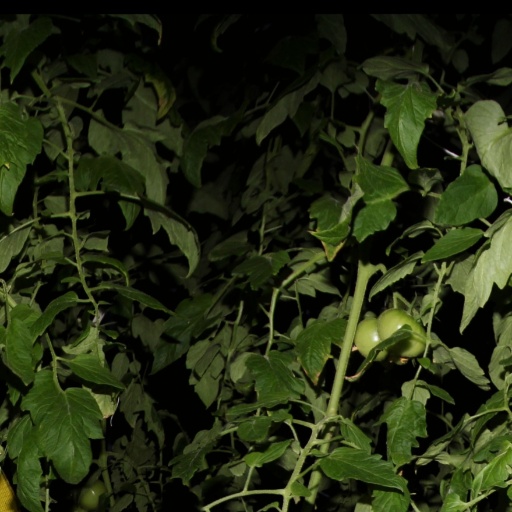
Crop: tomato